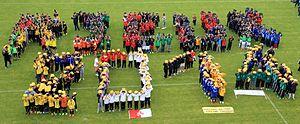
Photo du tournoi de football de bretagne U11 et U13 2014.
Rieux [ʁijø], est une commune française, située dans le département du Morbihan en région Bretagne.